El Kala

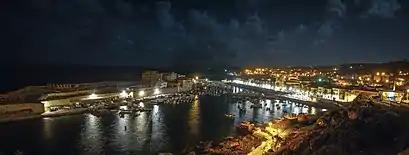
The old fishing harbor of El Kala by night. A trade-oriented harbor is under construction in the western side of town.

French and Italian coral fishing companies were interested in the area from as early as 1553. A trade bastion called "Bastion de France" by its Corsican founders was established during that period principally for the exploitation of red coral and also to facilitate trade between southern France and that part of northern Algeria. The bastion was shut down and returned to the rule of the Bey of Constantine in 1816.